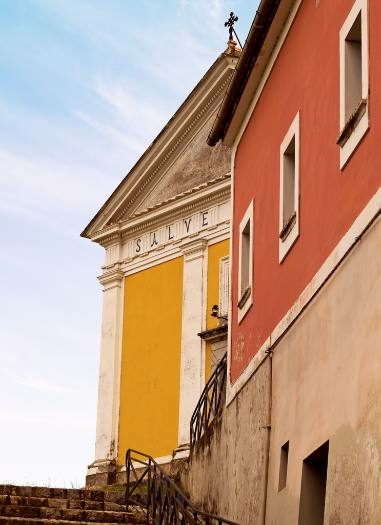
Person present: No